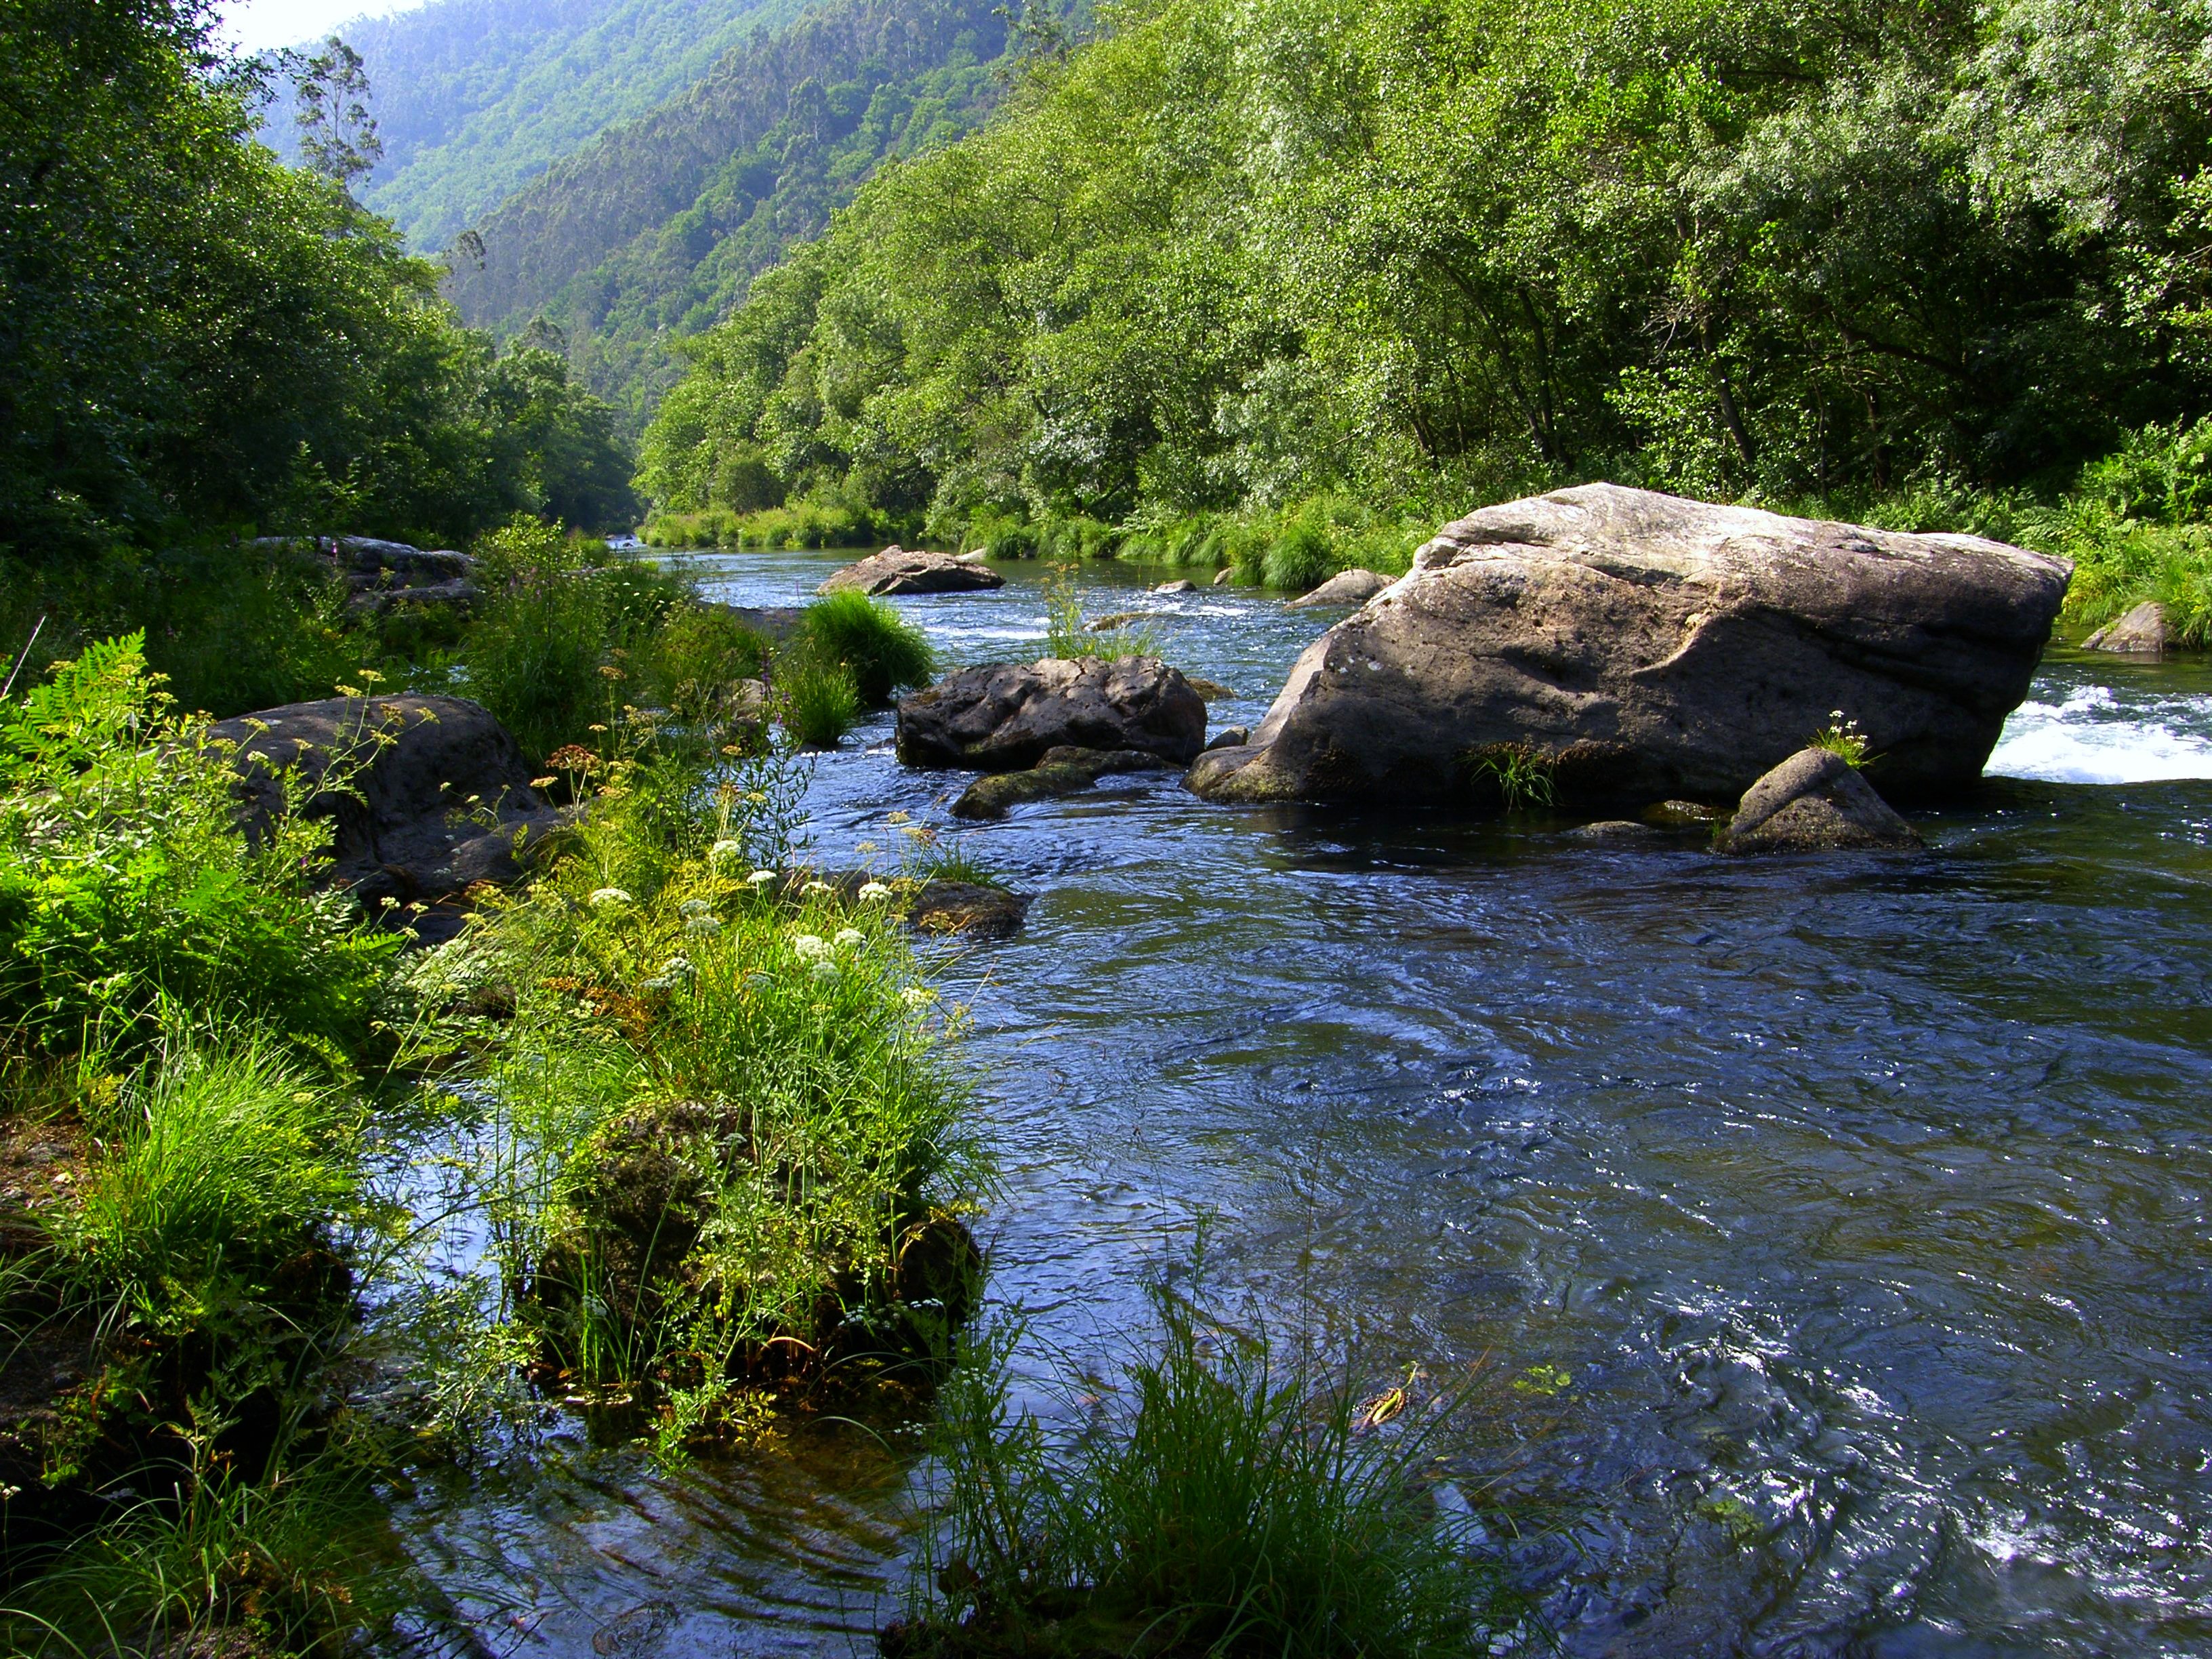
landscape, tree, water, rock, wilderness, lake, river, valley, pond, stream, reflection, rapid, body of water, la, loch, ecosystem, watercourse, ggl1, landform, coru agaliciaspainscenery